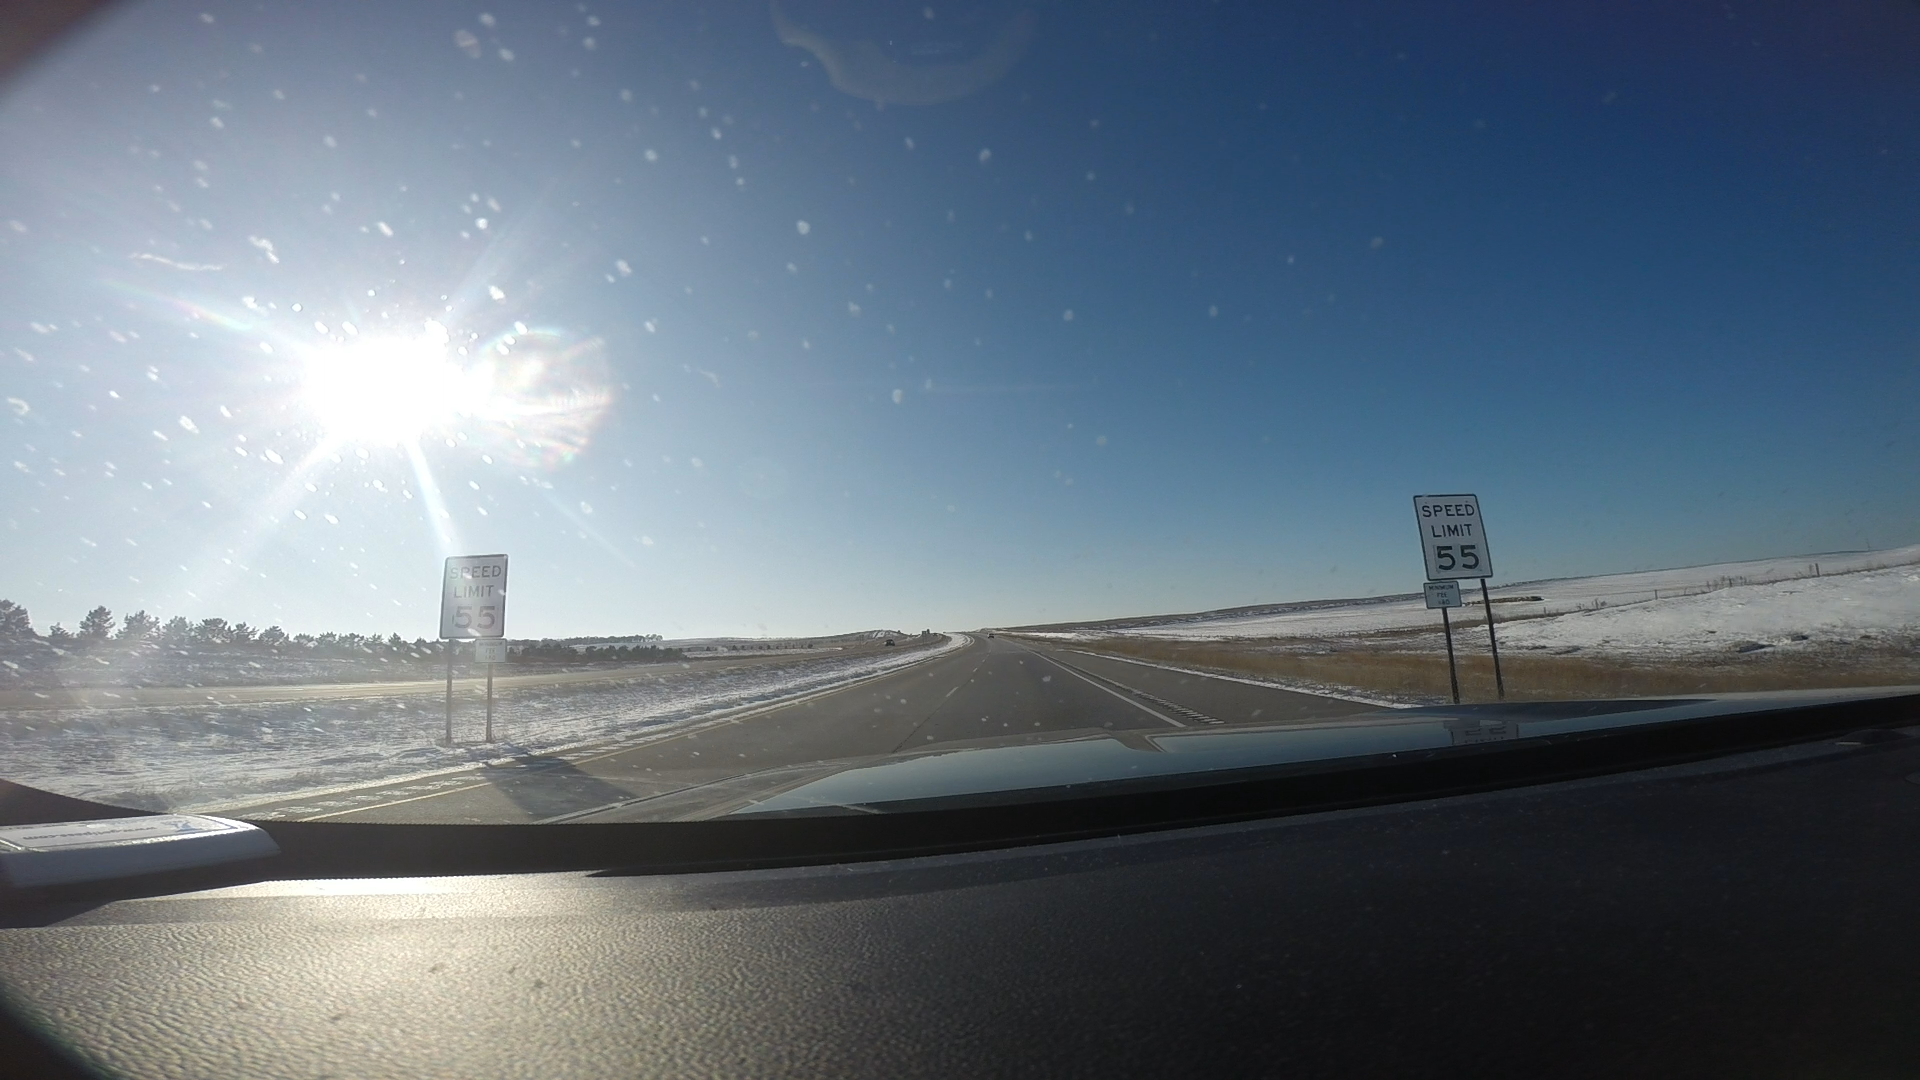
Speed limit sign label: mph55